Ximena Vidal

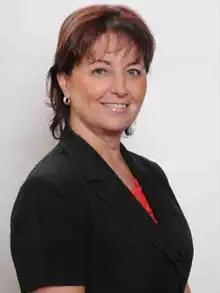

Ximena Leonor Vidal Lázaro (born 1 January 1955) is a Chilean actress and politician of the Party for Democracy.